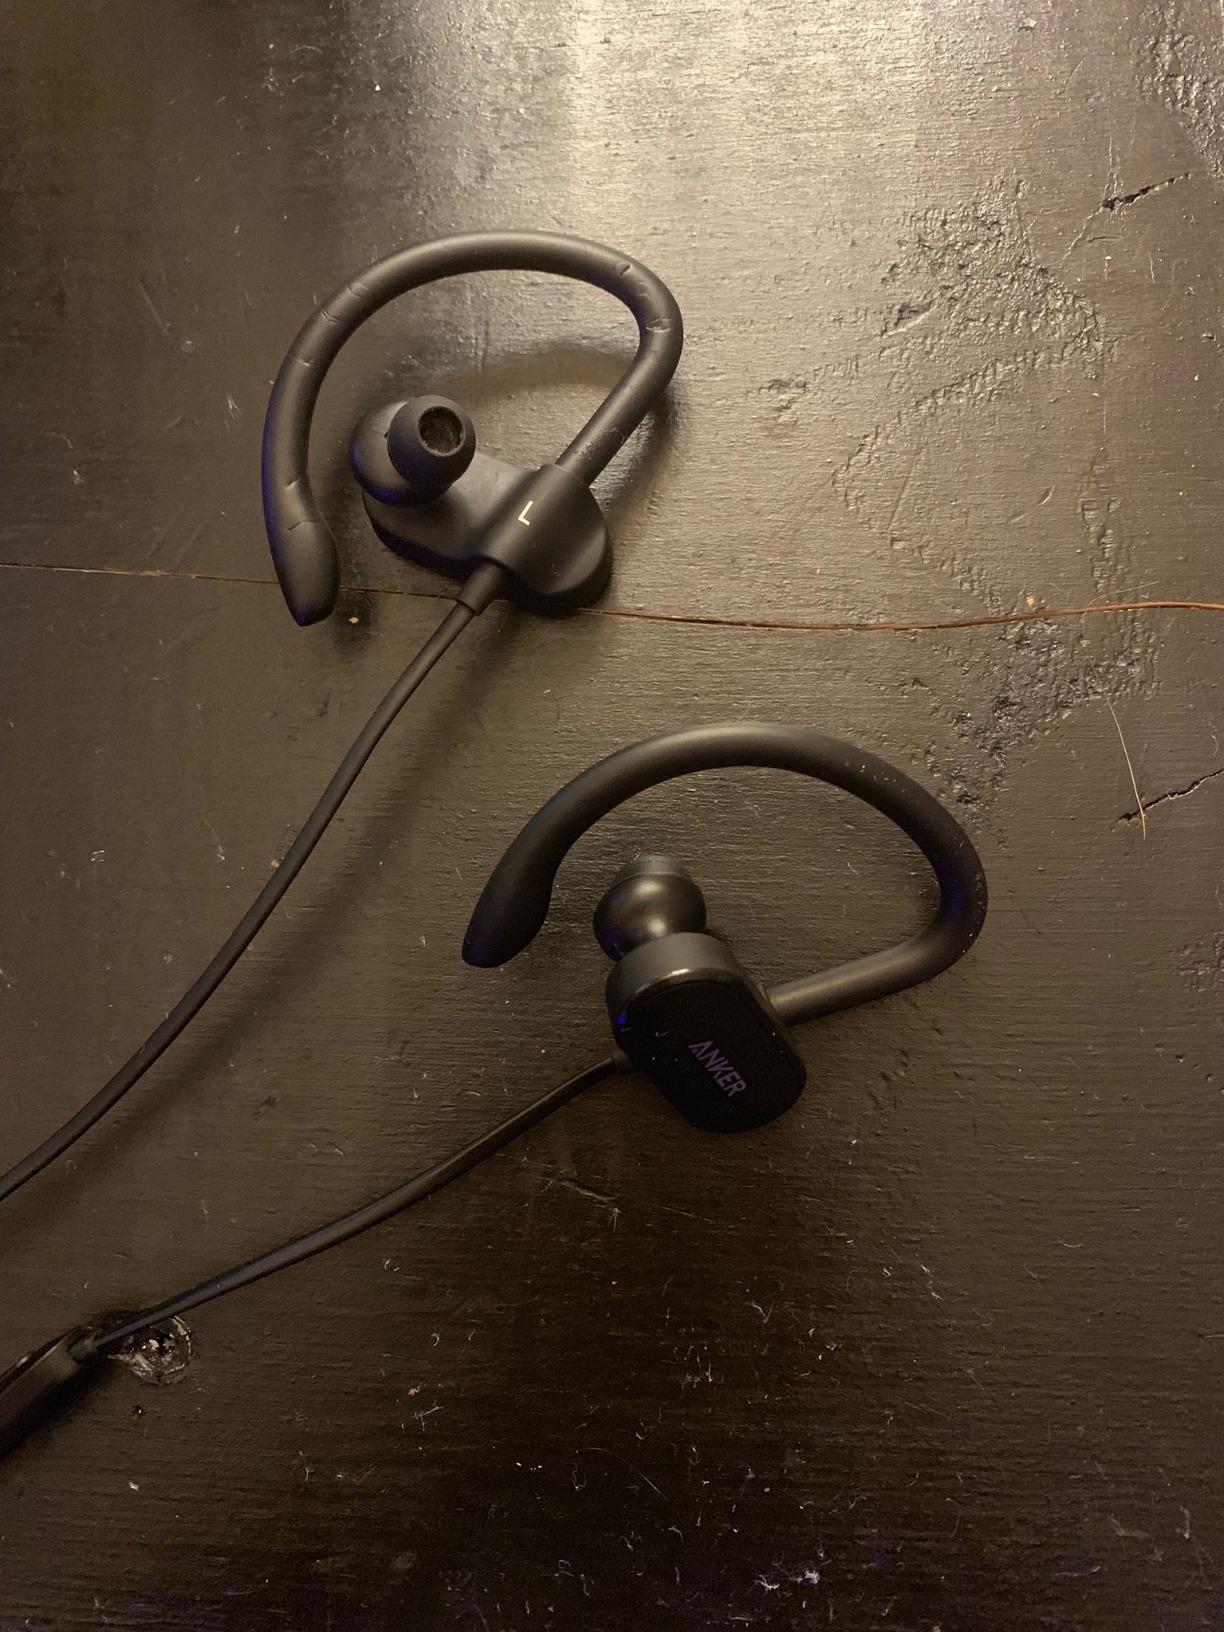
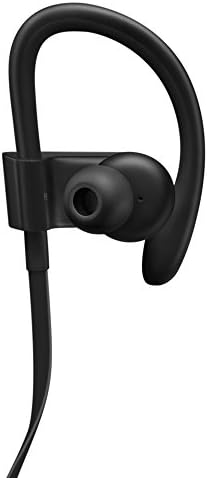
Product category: headphones
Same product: no